Hyundai Motor Company

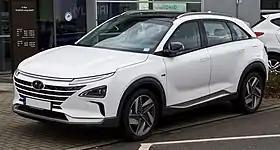
Hyundai Nexo

The new hybrid-electric FGV-1 was unveiled at the Seoul Motor Show in 1995 which featured full-time electric drive technology. The 1995 FGV-1 was the result of Hyundai's first experiments with hybrid propulsion systems in 1994. The FGV-2 was the second vehicle to be produced. The company is using the "parallel" type design, which utilizes either the internal combustion engine or the electric motor. Others are the Elantra HEV and the Hyundai Accent HEV, which were unveiled in 1999 and 2000, respectively.